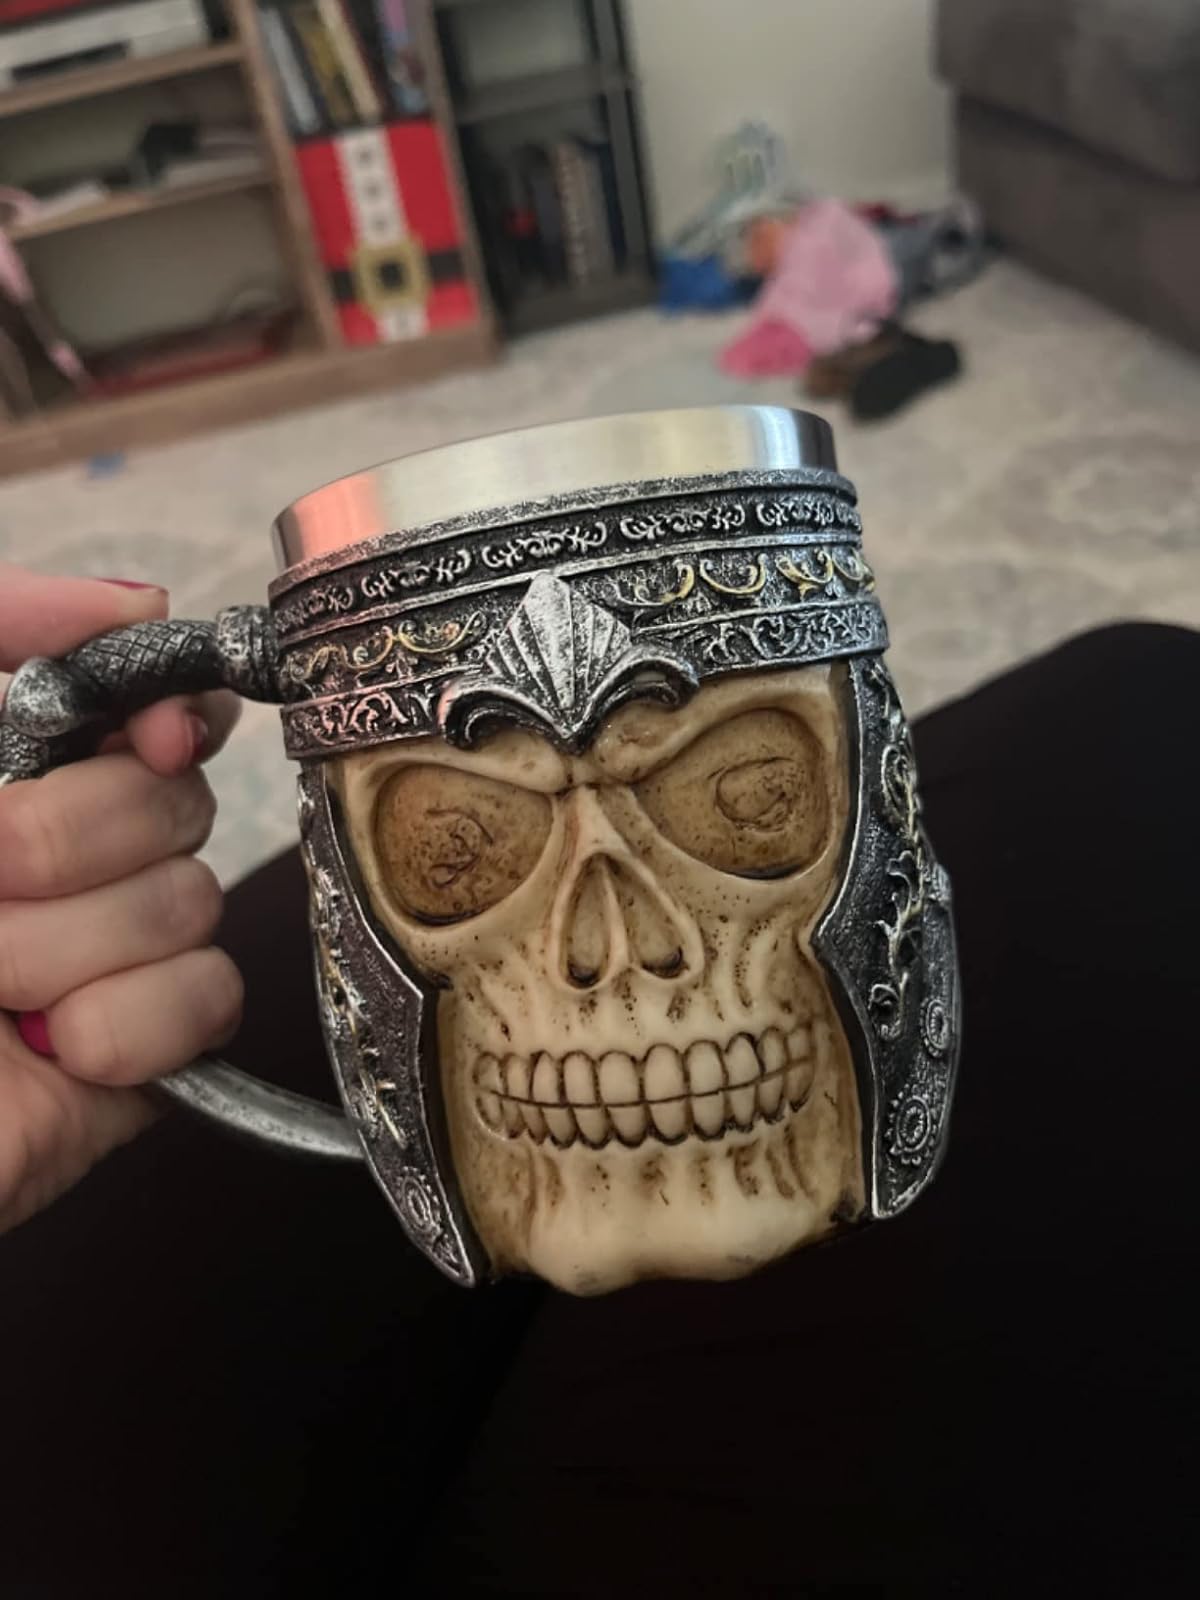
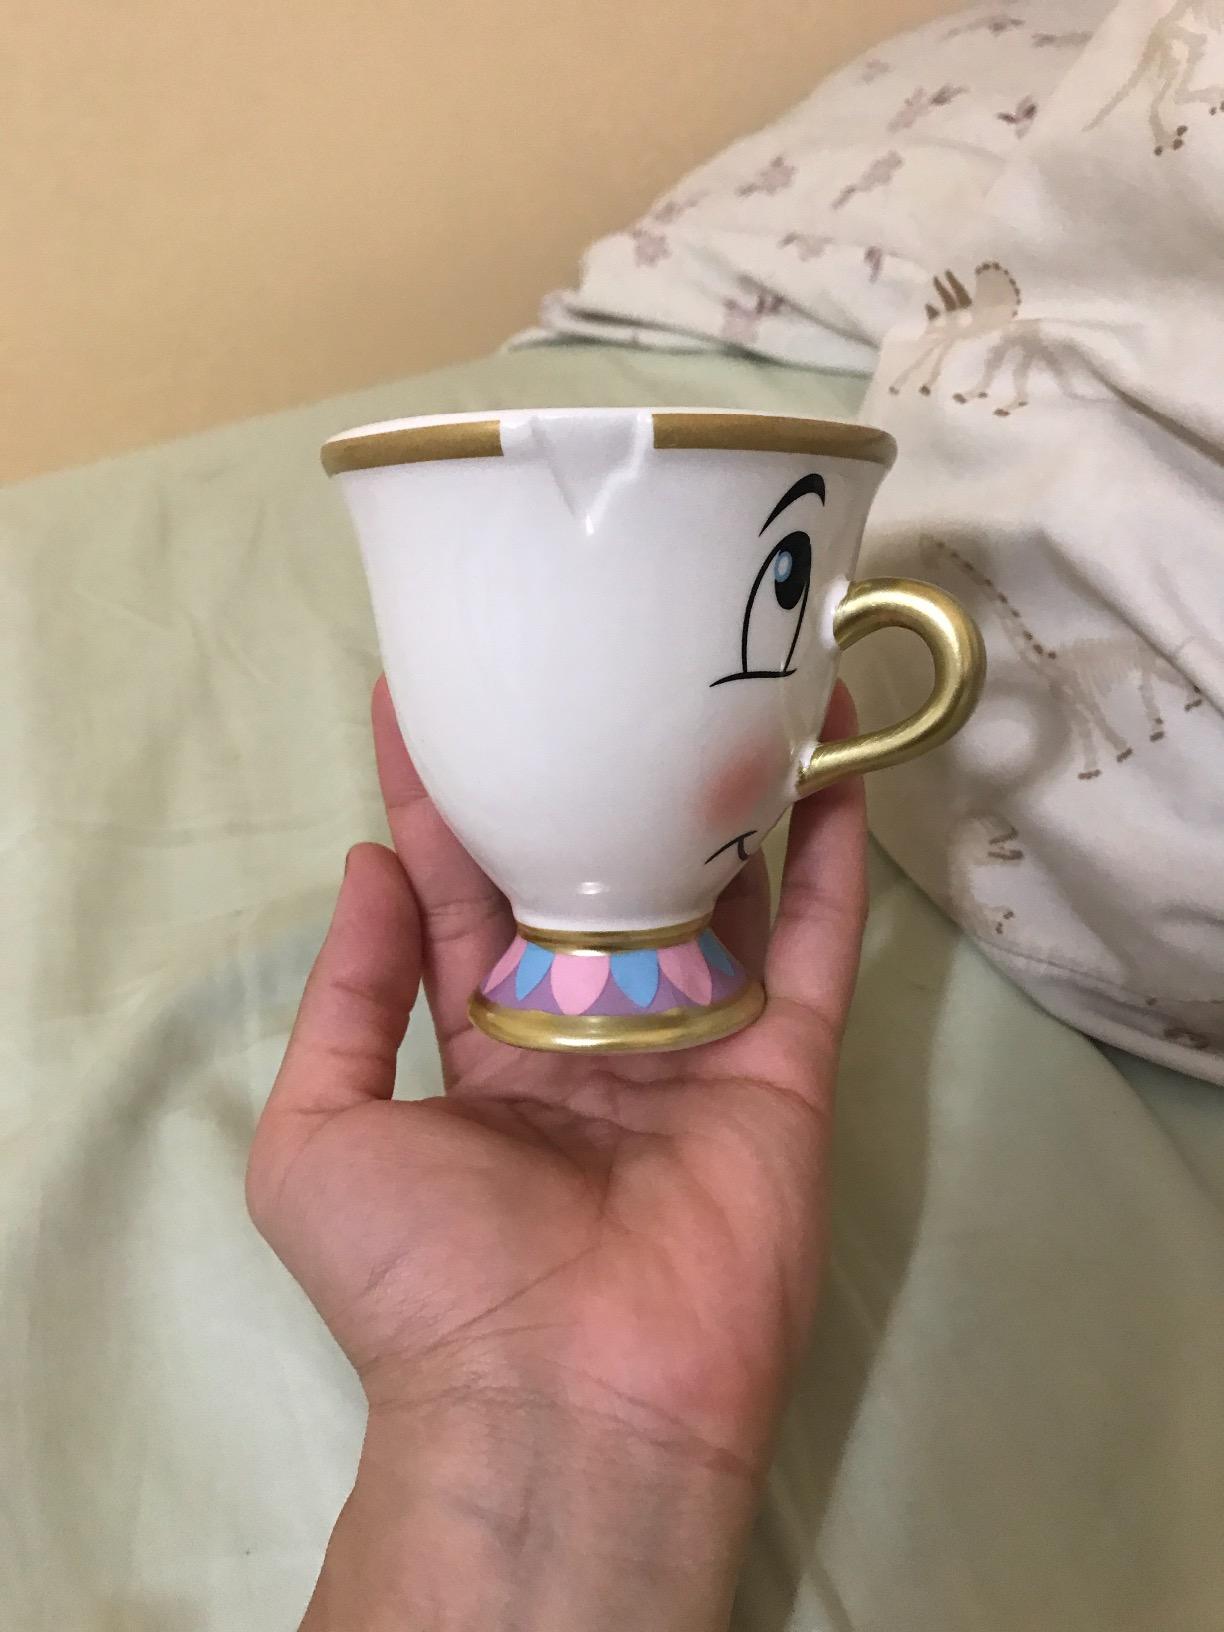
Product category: items_mug
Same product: no